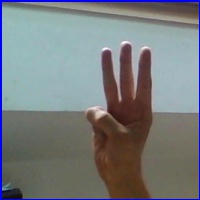
Letra: W